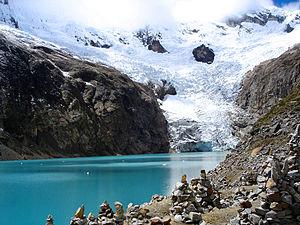
La Laguna Arhuaycocha est un lac glaciaire situé dans la province de Huaylas, dans la région d'Ancash, sur le versant occidental de la cordillère Blanche, à l'intérieur du Parc national de Huascarán, à environ 30 km au nord-est de Caraz.